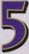
Number: 5